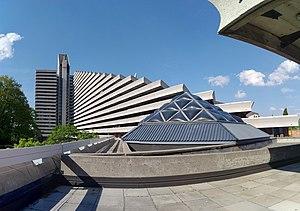
Village Olympique de Montréal en mai 2017
Luc Durand, né à Montréal, dans le quartier Notre-Dame-de-Grâce en 1929, est un architecte canadien. Il est décédé le 24 mars 2018.